ZCCHC18

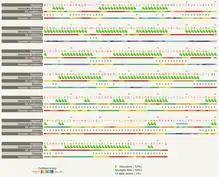
ZCCHC18 secondary structure

Secondary structure prediction of a not well-characterized protein can be performed by using PRBI database, Phyre2, and I-TASSER. The secondary structure prediction of ZCCHC18 was analyzed by Phyre2.